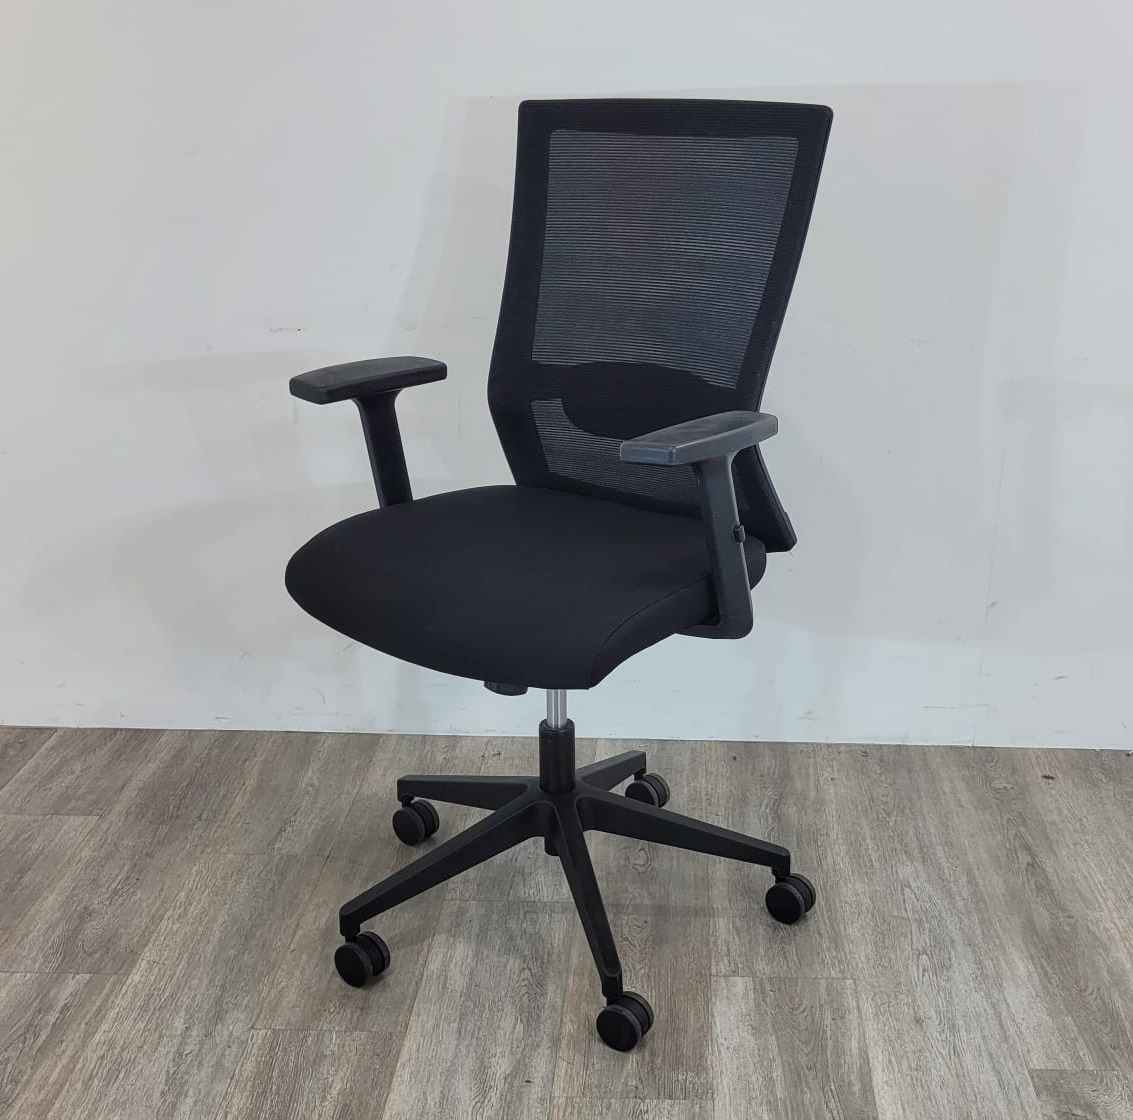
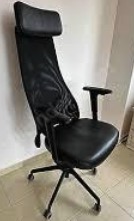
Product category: items_chair
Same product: no